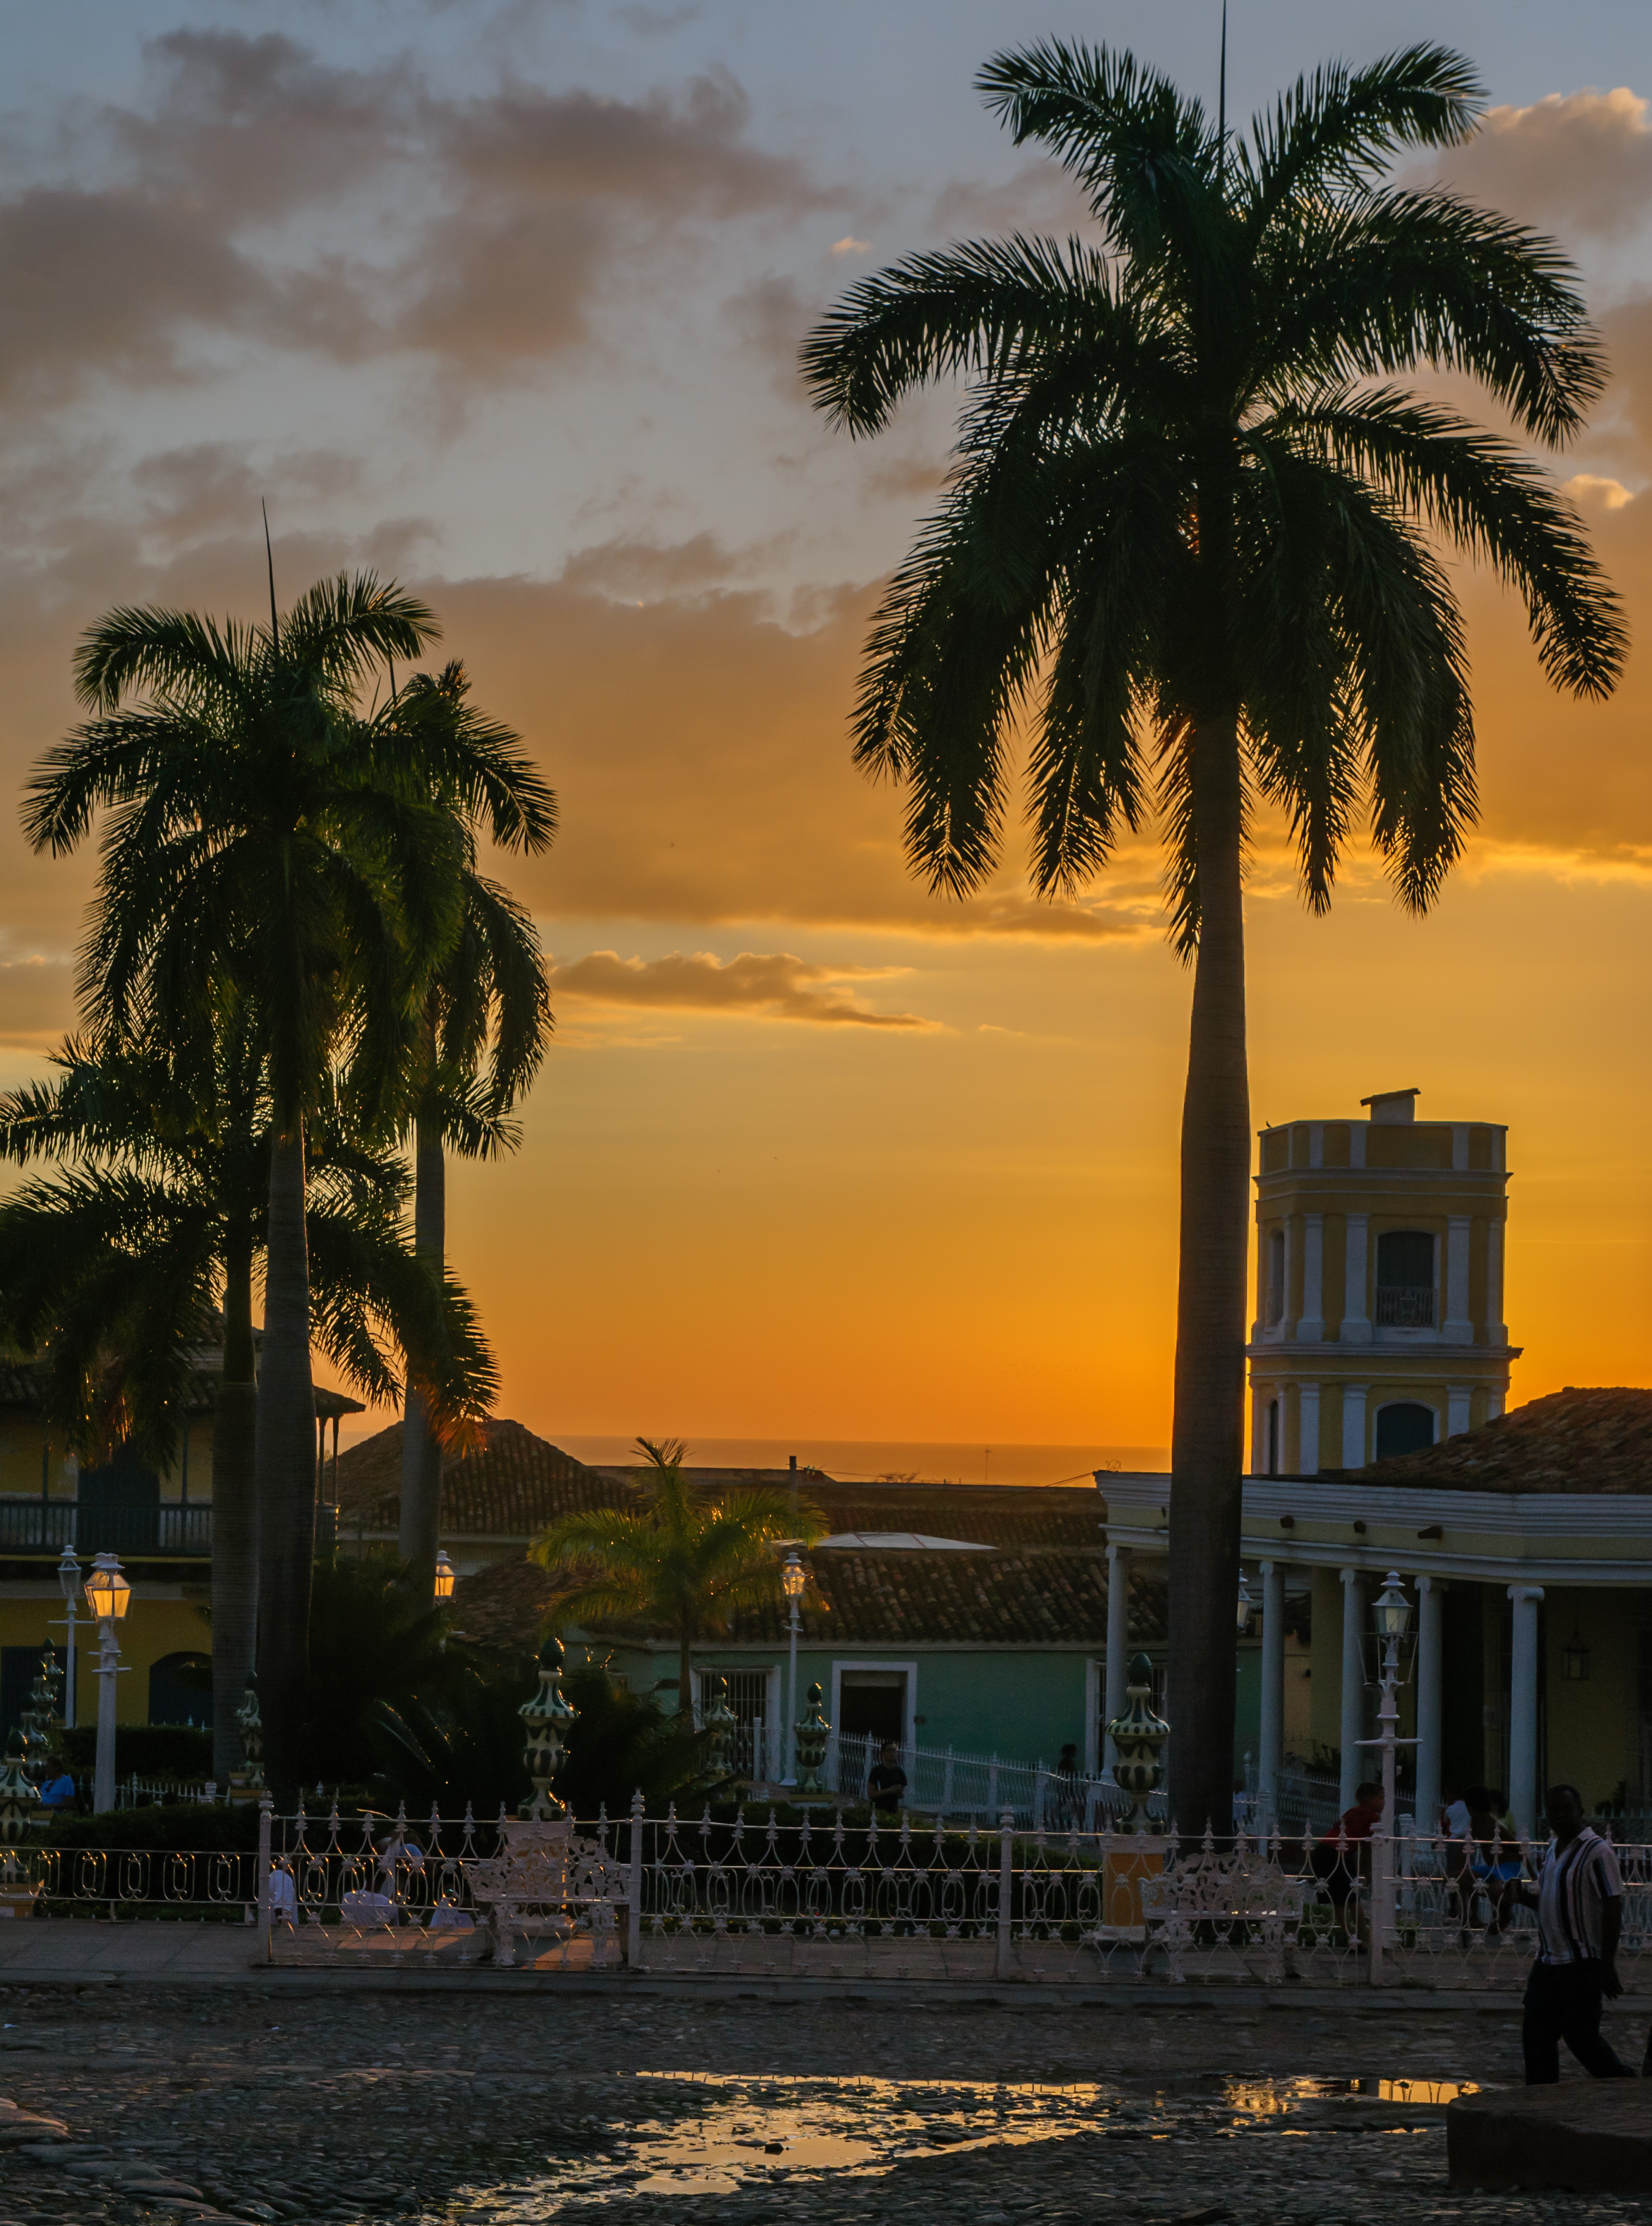
beach, sea, coast, tree, plant, sky, sunset, sunlight, morning, flower, cityscape, vacation, dusk, evening, cuba, d300, woody plant, arecales, palm family